Ivrea Morainic Amphitheatre

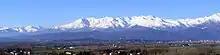
The right side moraine as seen from Albiano Castle; in the background, the mountains of the Sacred Valley (Quinseina on the left and Verzel Peak in the center)

According to geologists, in the final phase of the Pliocene, the geological period that preceded the formation of the morainic amphitheater, in the Canavese area the sea that occupied the Po River basin at that time and reached into the interior of the Aosta and Orco valleys was gradually filled in by sediments originating from the erosion of the Alpine range.